Michel Caillaud

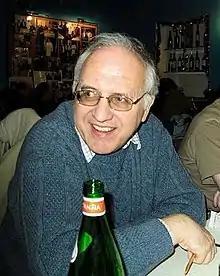

In 1993, Caillaud gained the title Grandmaster of the FIDE for Chess Compositions. At 36 years of age, he was the youngest GM for Chess Compositions. He has 200.92 points in FIDE Albums.